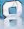
Number: 8